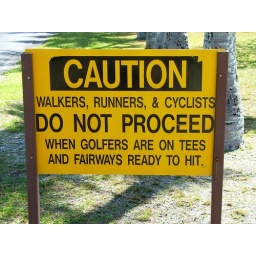
Wonder how many times a walker, runner or cyclist was hit by a golf ball before this sign was put up.